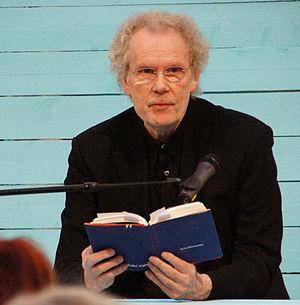
Erich A. Richter, né à Tulbing en 1941, est un artiste visuel, romancier et poète autrichien.